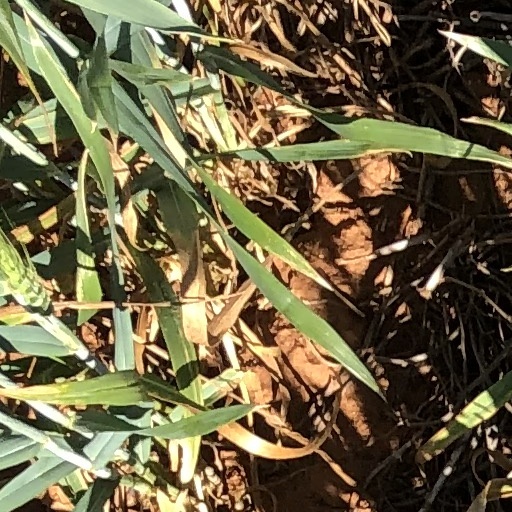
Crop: wheat